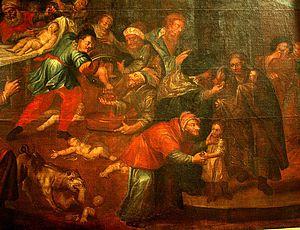
L'allégation antisémite est une accusation délibérément fabriquée, présentée comme vraie, dans le seul but d'inciter à l'antisémitisme. Bien qu'elles aient été largement réfutées, les calomnies antisémites, font souvent partie d'une théorie plus vaste de complot juif. Selon l'historien et auteur Kenneth Stern :
L'accusation de meurtre rituel à l'encontre des Juifs est une allégation antijuive ou antisémite selon laquelle les Juifs assassineraient des enfants non juifs à des fins rituelles, la confection de pains azymes pour la Pâque étant la plus fréquemment citée.